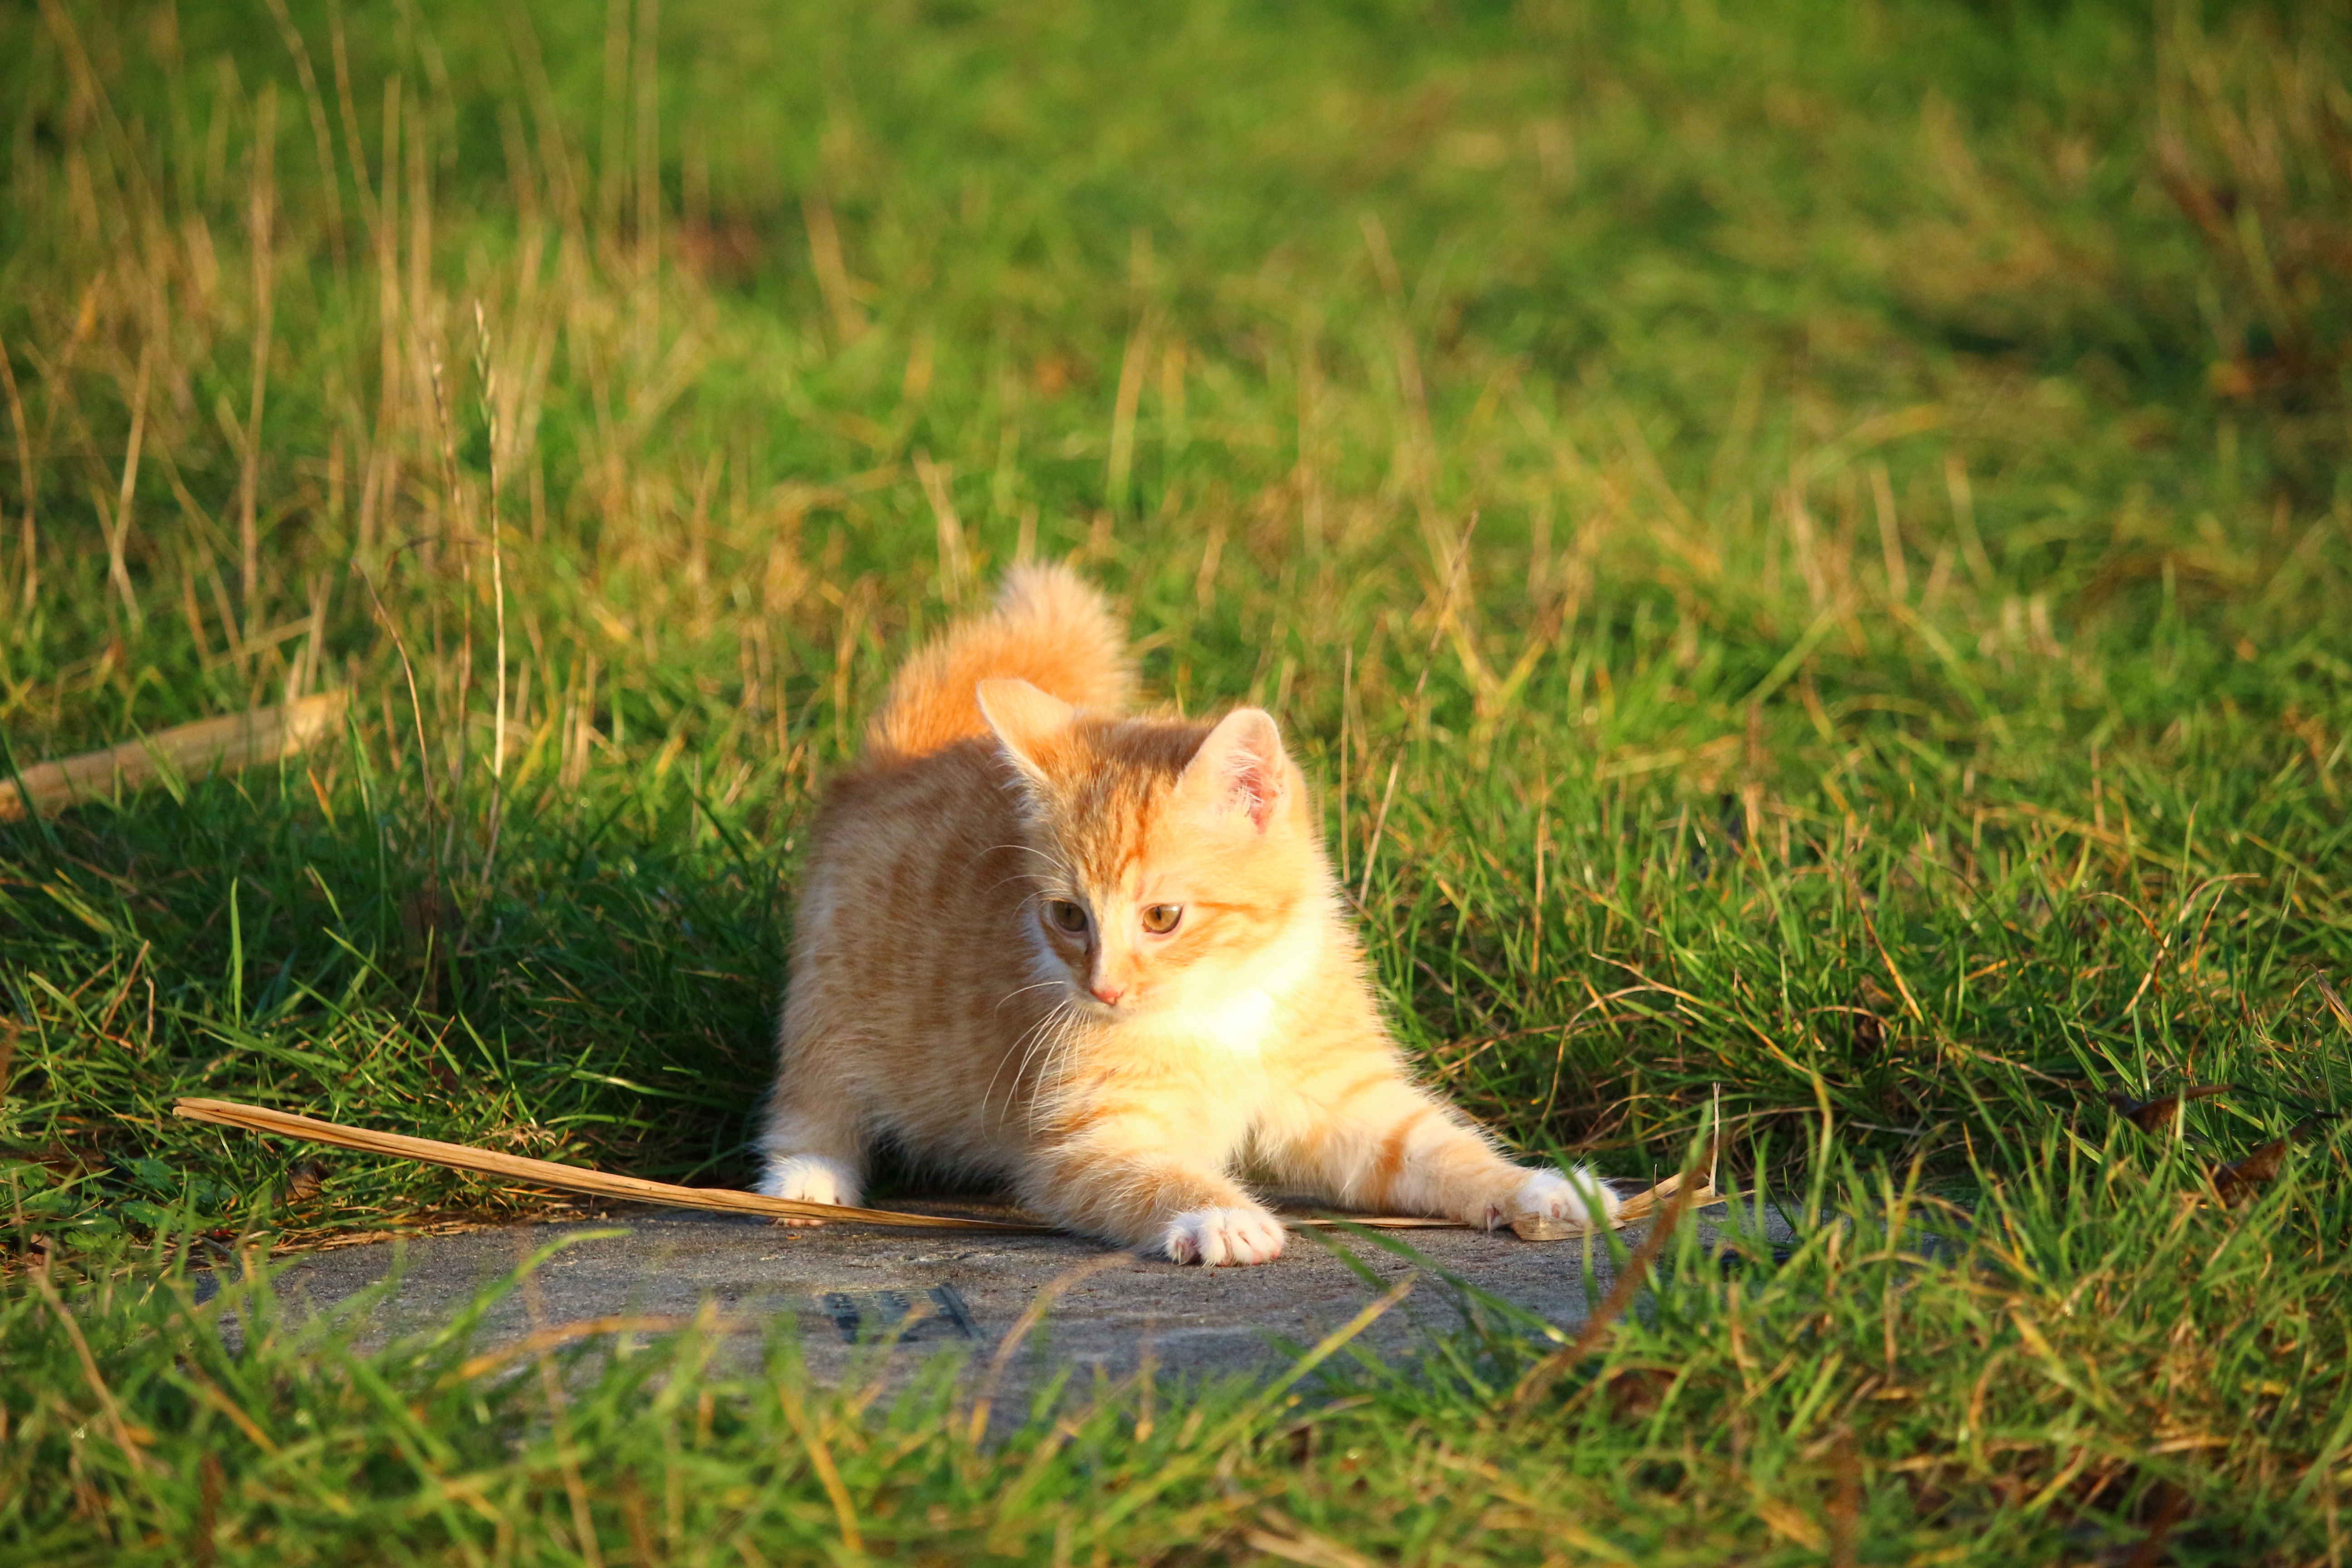
grass, lawn, prairie, kitten, cat, mammal, fauna, whiskers, vertebrate, domestic cat, young cat, red cat, cat baby, small to medium sized cats, cat like mammal